Deford, Michigan

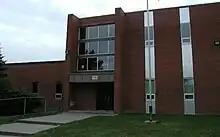
Deford-Cass City Christian Academy

Public education is provided by Cass City Public Schools.